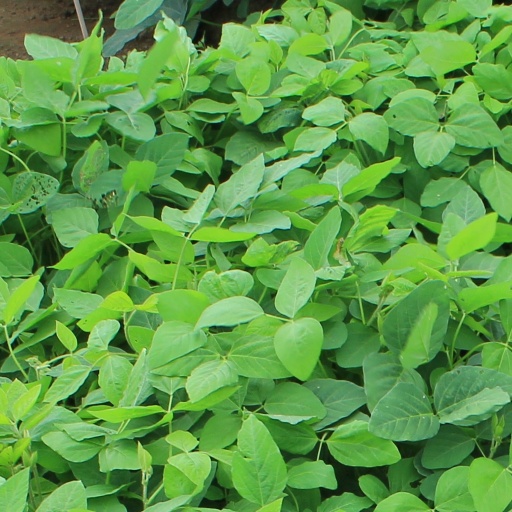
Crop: soybean